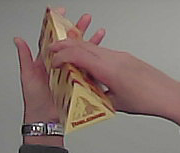
Product: toblerone_white